The Seven Five

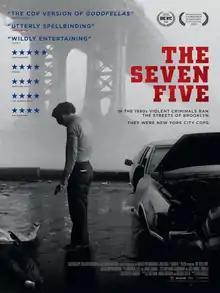
Theatrical film poster

The Seven Five, also known as Seven Five Precinct, is a 2014 documentary directed by Tiller Russell, and produced by Eli Holzman, Aaron Saidman, and Sheldon Yellen. The film looks at police corruption in the 75th precinct of the New York Police Department during the 1980s. The documentary focuses on Michael Dowd and Kenneth Eurell, both corrupt New York City Police Officers, who were arrested in 1992, leading to one of the largest police corruption scandals in New York City history. The documentary uses footage from the Mollen Commission investigation in 1992 and also provides in-depth commentary from Dowd, Ken Eurell, and Adam Diaz, among others. The documentary premiered at DOC NYC November 14, 2014.